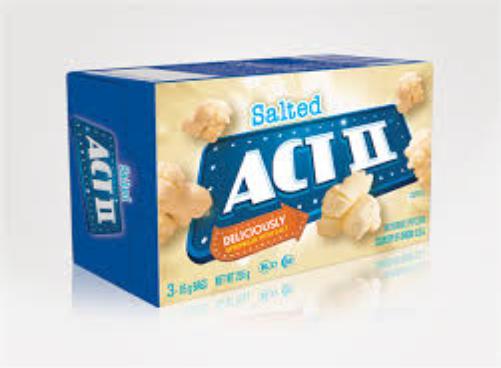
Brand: Act II
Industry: Food